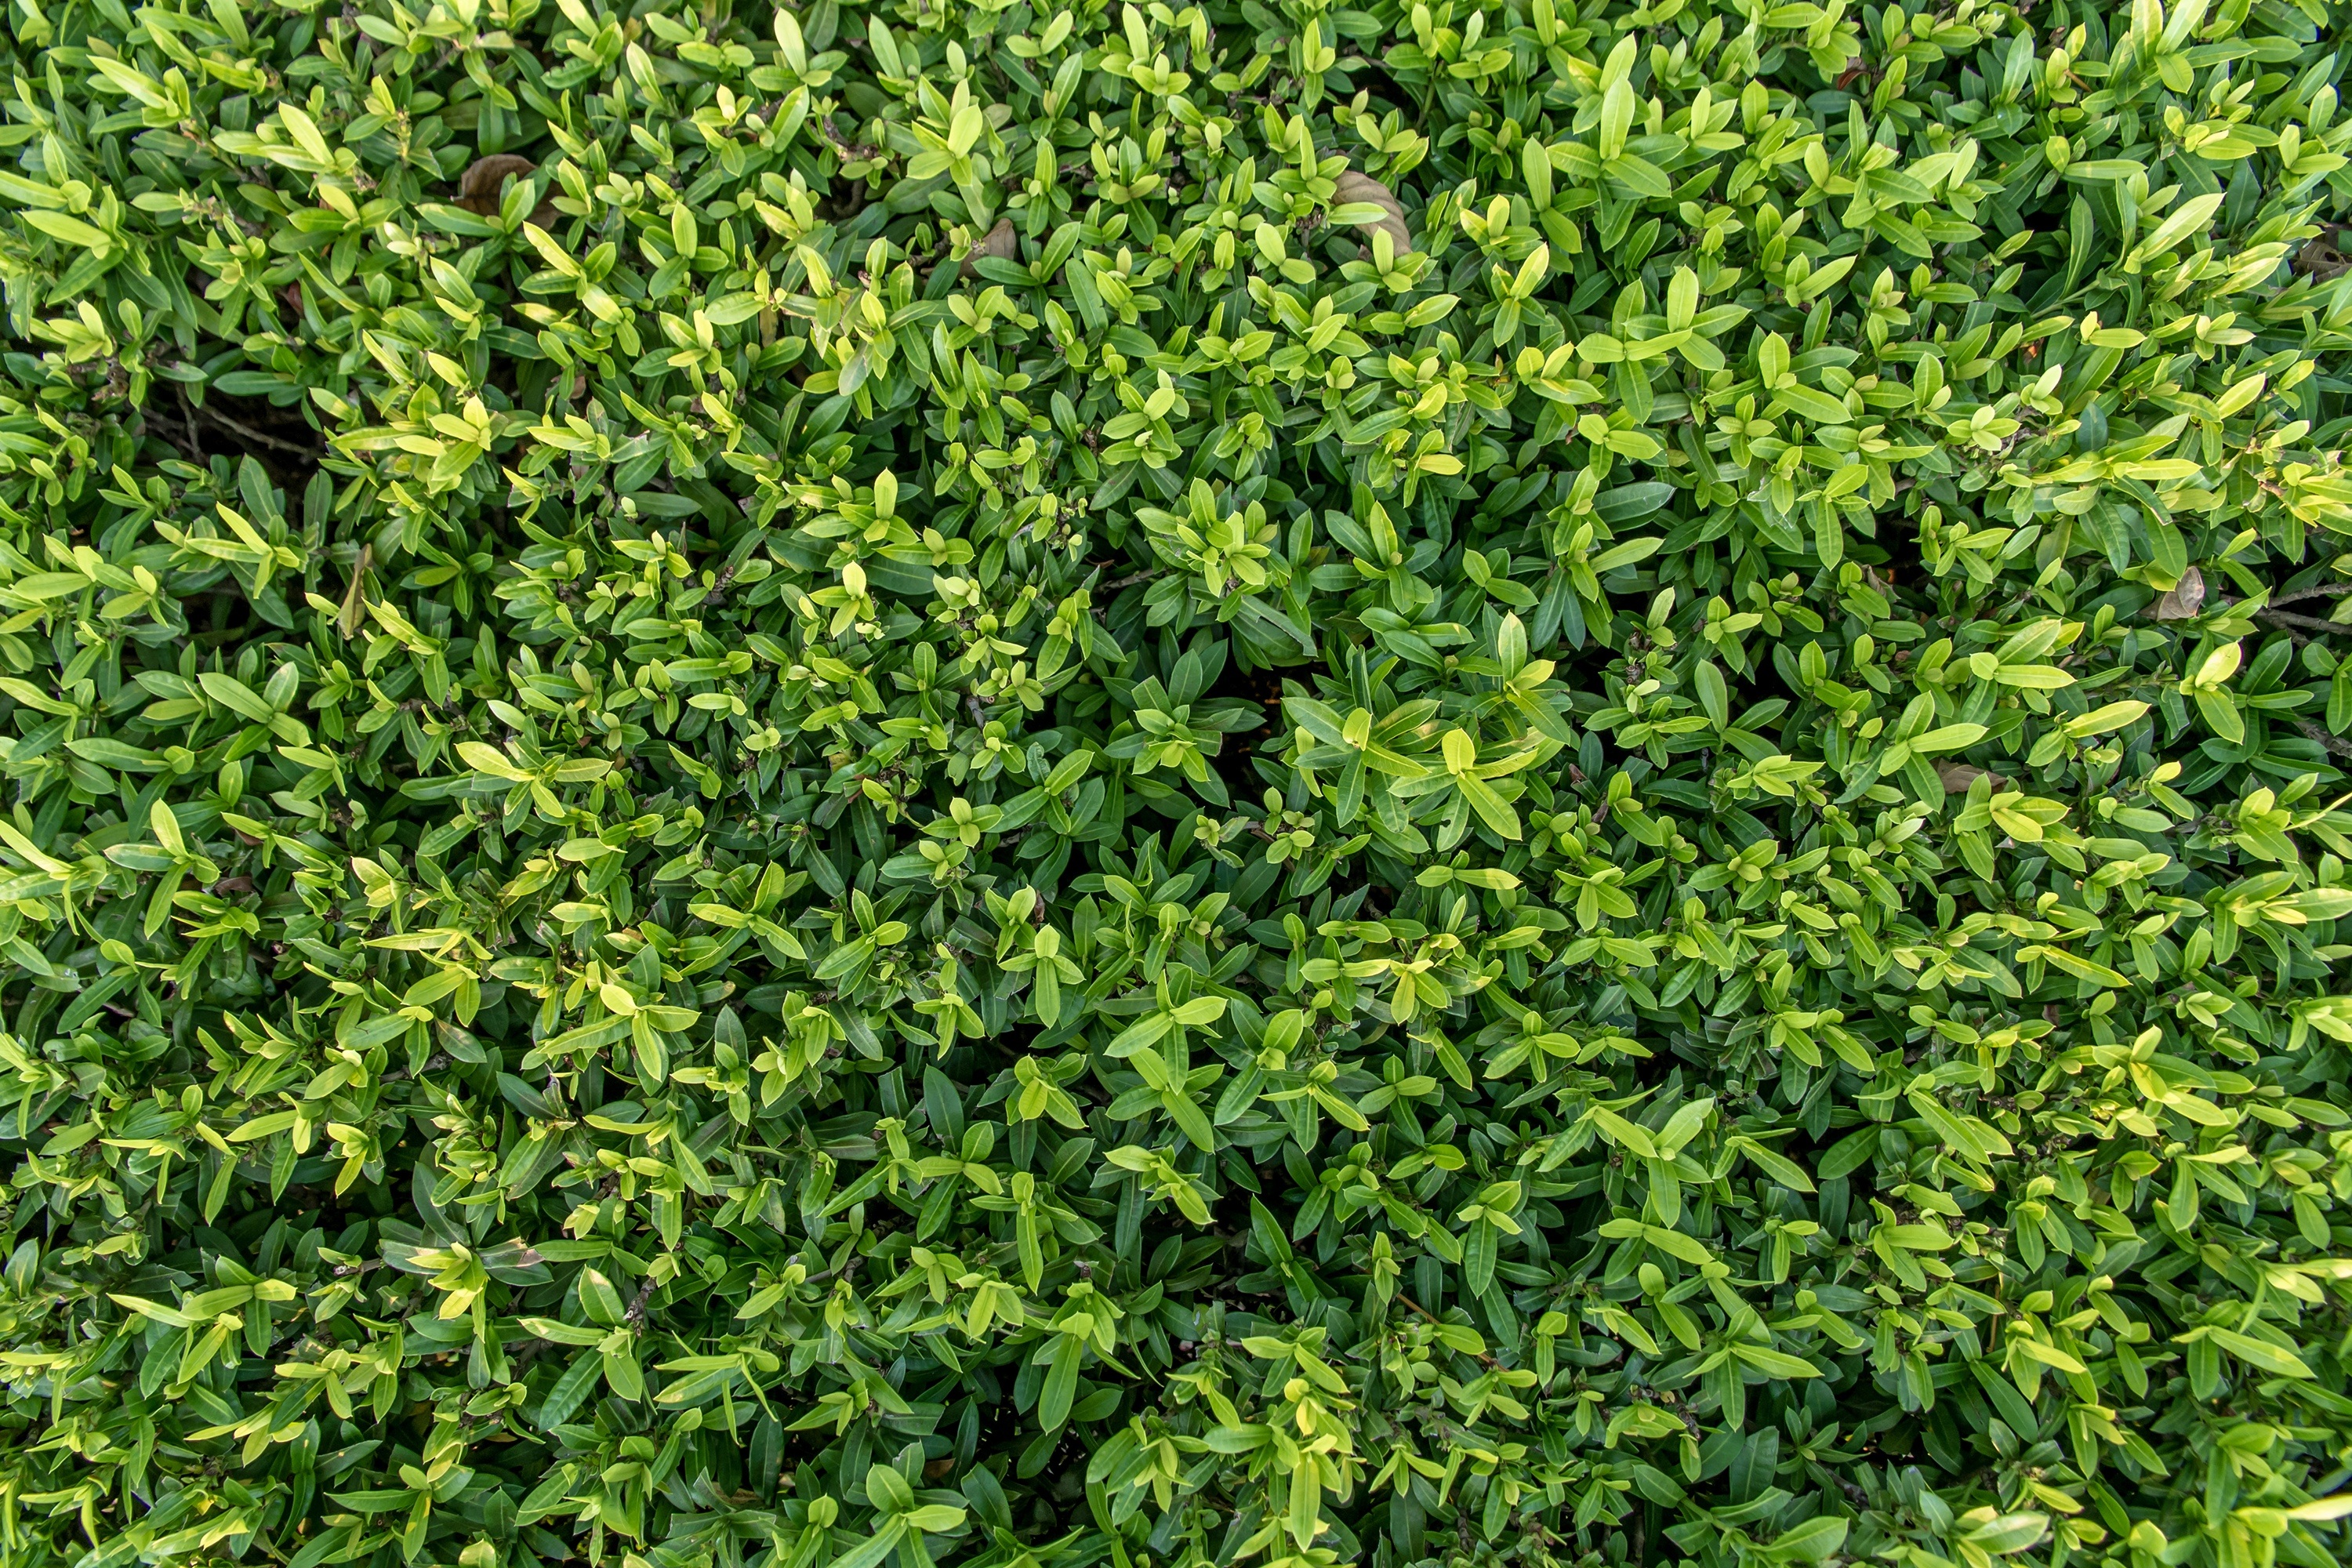
tree, grass, plant, ground, lawn, tea, leaf, flower, green, produce, evergreen, shrub, groundcover, autumn leaves, hedge, flowering plant, woody plant, land plant